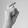
ASL letter: X